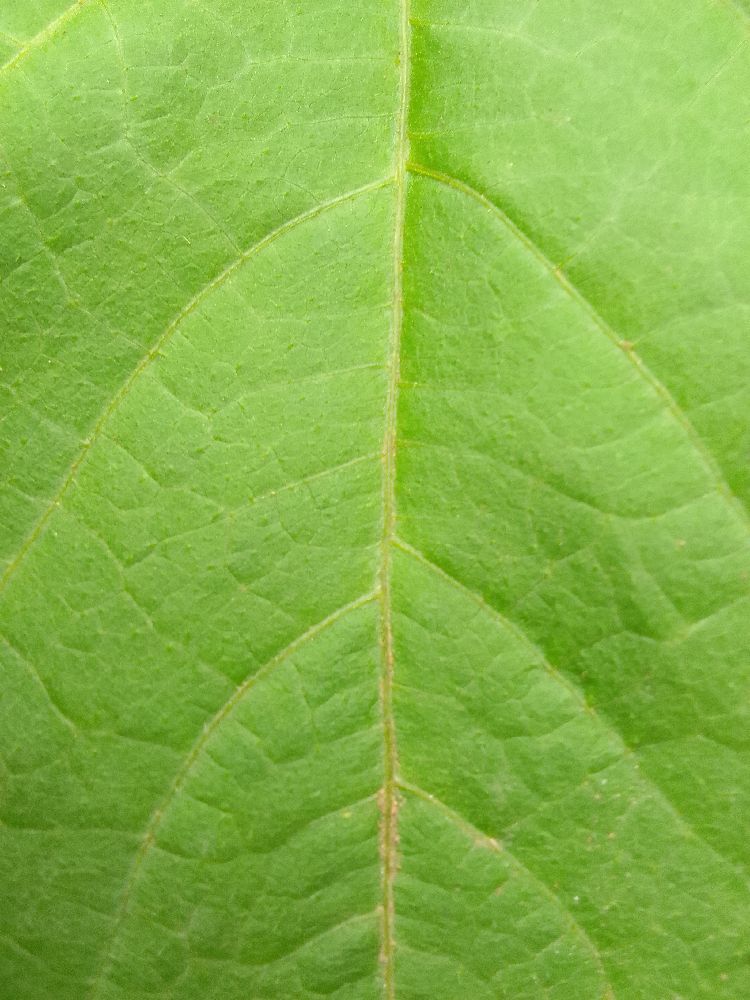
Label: healthy